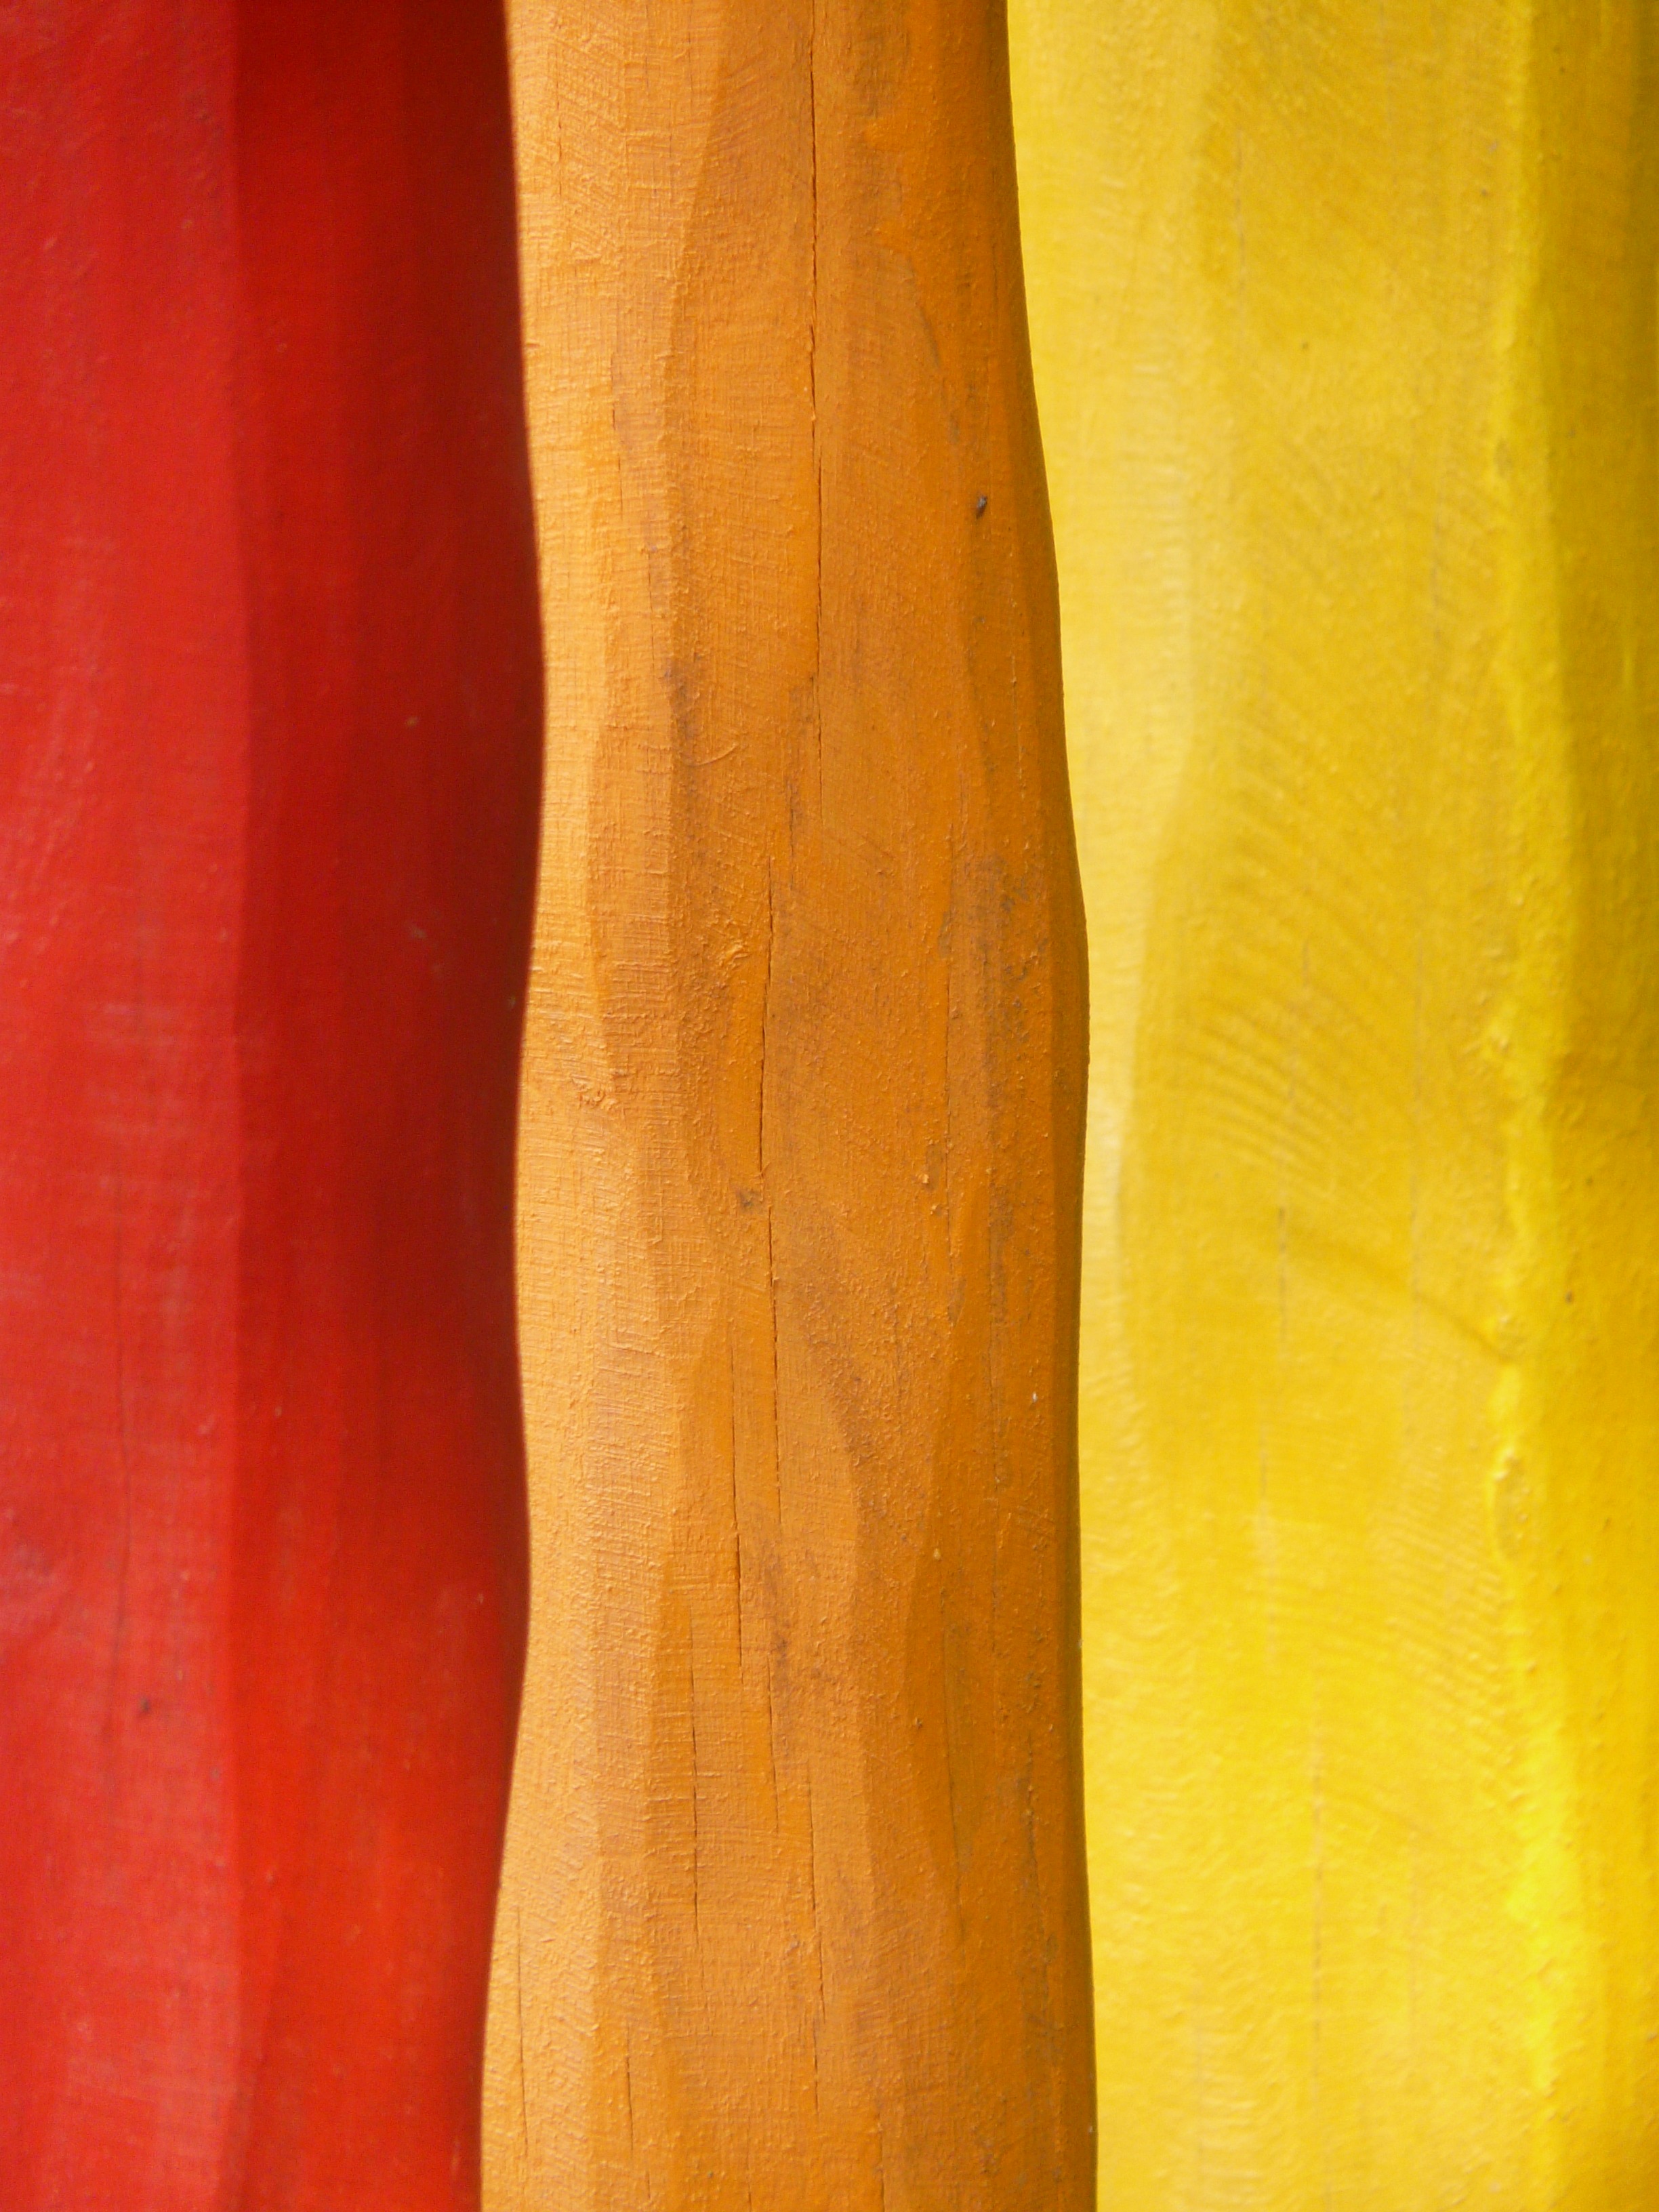
wood, orange, red, produce, color, paint, colorful, yellow, artwork, art, rods, painted, carving, man made object